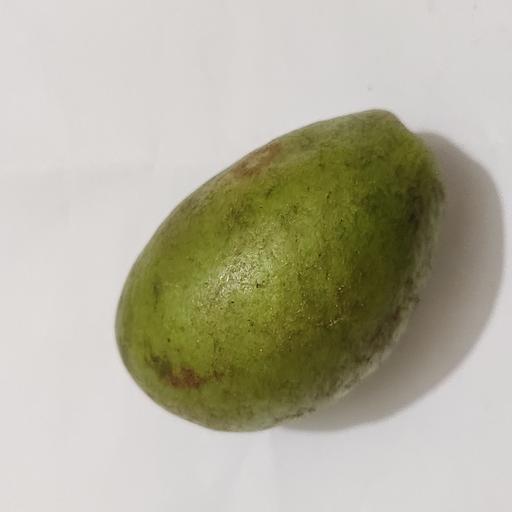
Crop type: Olive